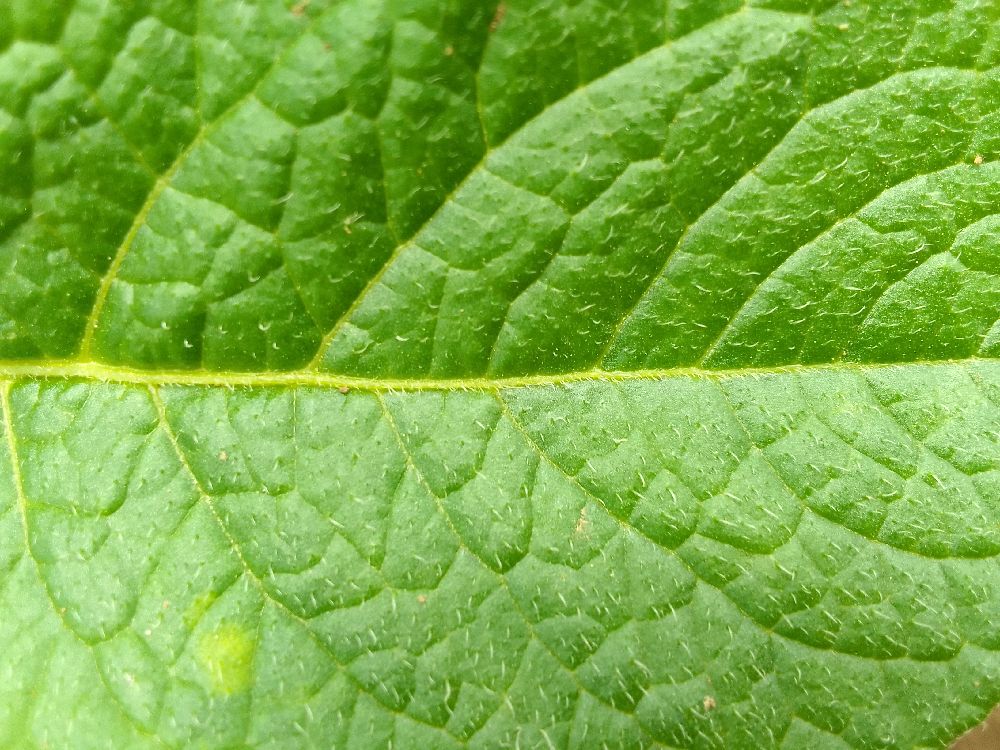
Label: Healthy